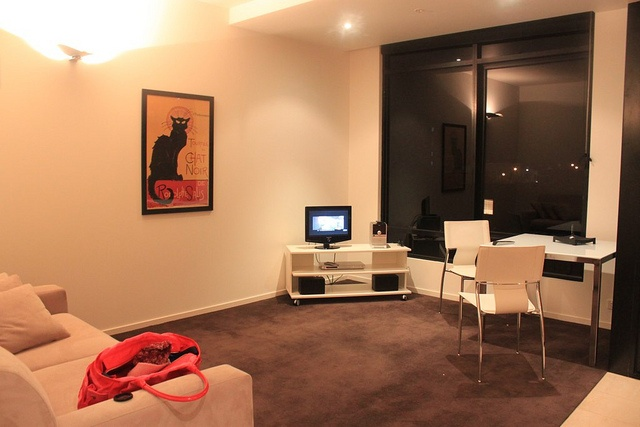
A living room with a large window and a view
A living room with a very small TV next to a table with chairs.
A living room in a high rise with a picture of a cat mounted to the wall
View of a living room with sparse white furniture, painting and sofa.
A room with a tv stand and monitor and computer on it.